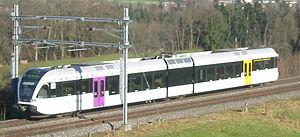
Stadler est un constructeur suisse de matériel roulant ferroviaire, spécialisé dans les trains régionaux et de banlieue.
Le transport ferroviaire en Suisse se caractérise par un réseau de chemin de fer dense et relativement décentralisé de 5 124 km de lignes et par une desserte assez fine et cadencée du territoire. La majeure partie du réseau suisse est en voie normale de 1 435 mm, viennent ensuite les voies en 1 000 mm, plus 68,5 km de voie de moins de 800 mm et une toute petite ligne de 1,96 km qui a un écartement de 1 200 mm. Le réseau est en grande partie électrifié en alternatif, selon les normes allemandes avec du 15 kV 16 Hz 2/3, à l'exception de quelques tronçons transfrontaliers.
Stadler GTW est le nom d'une gamme modulaire de rames automotrices construites par l'entreprise suisse Stadler Rail. Le sigle GTW provient du nom allemand GelenkTriebWagen qui signifie automotrice articulée.